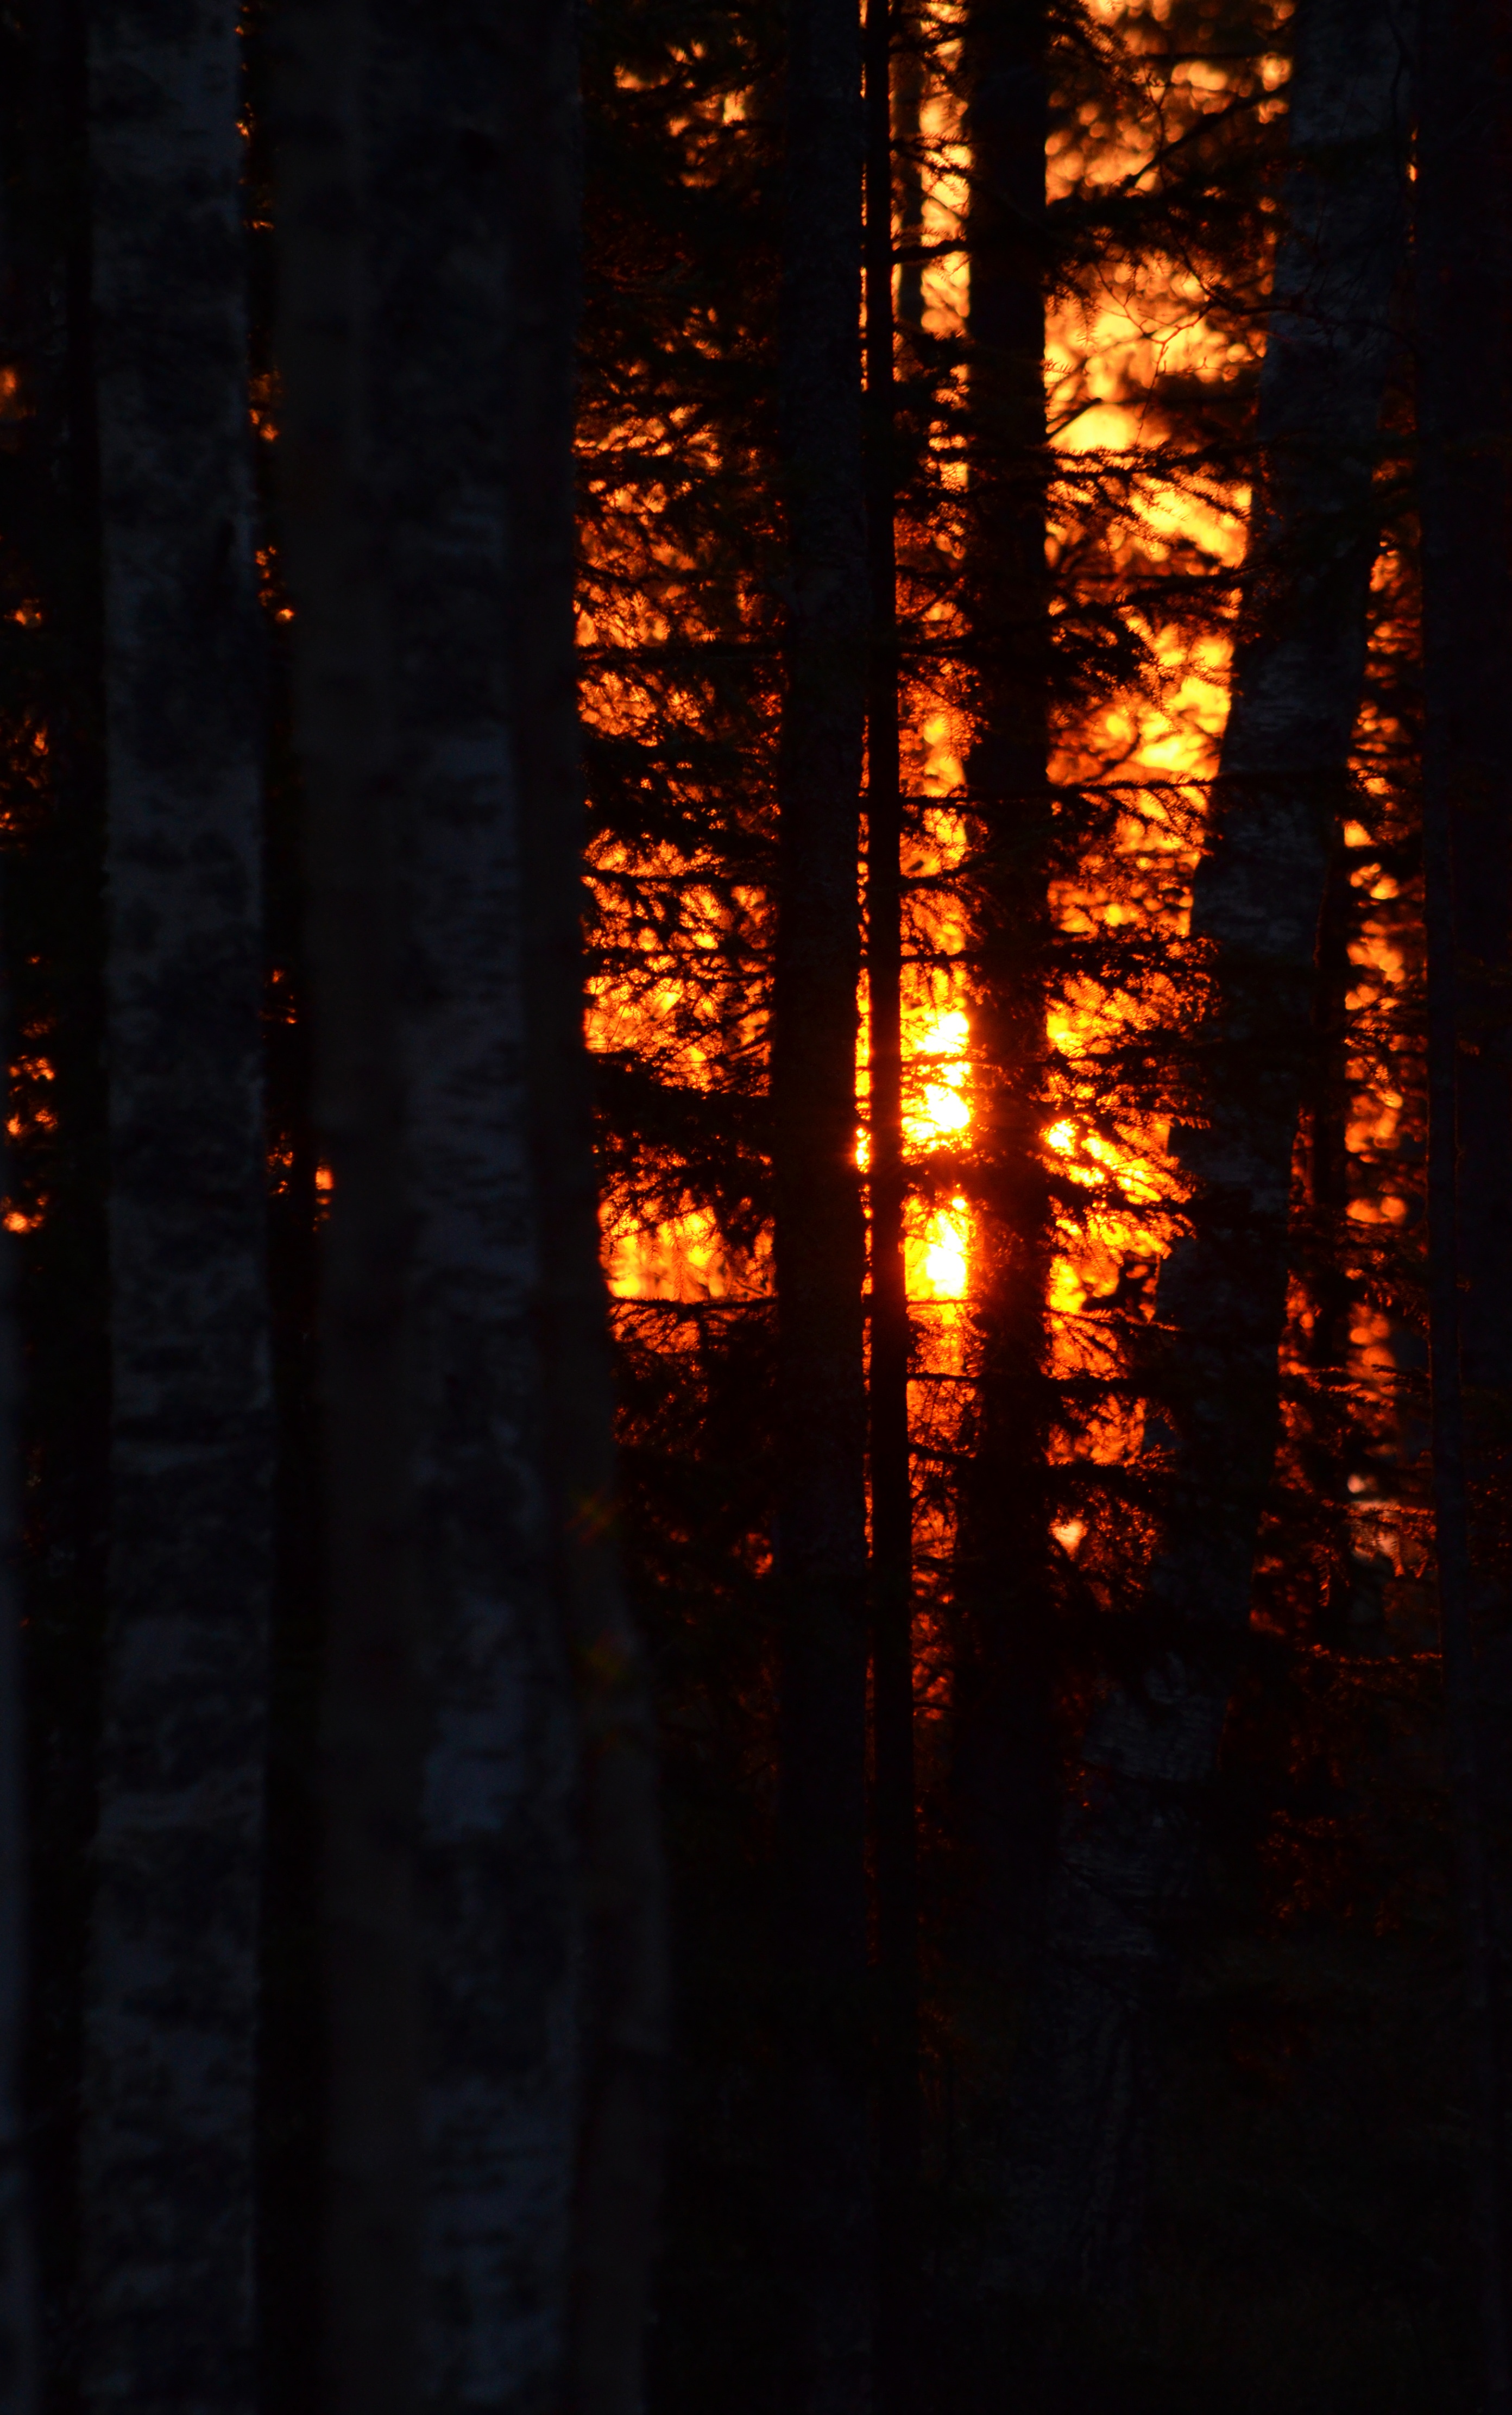
tree, forest, light, sunrise, sunset, night, sunlight, evening, reflection, glow, darkness, lighting, beautifully